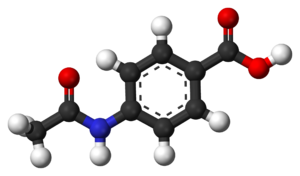
L'acide 4-acétamidobenzoïque, appelé aussi acédobène est un composé organique de formule C₉H₉NO₃. C'est le dérivé acétylé de l'acide para-aminobenzoïque.